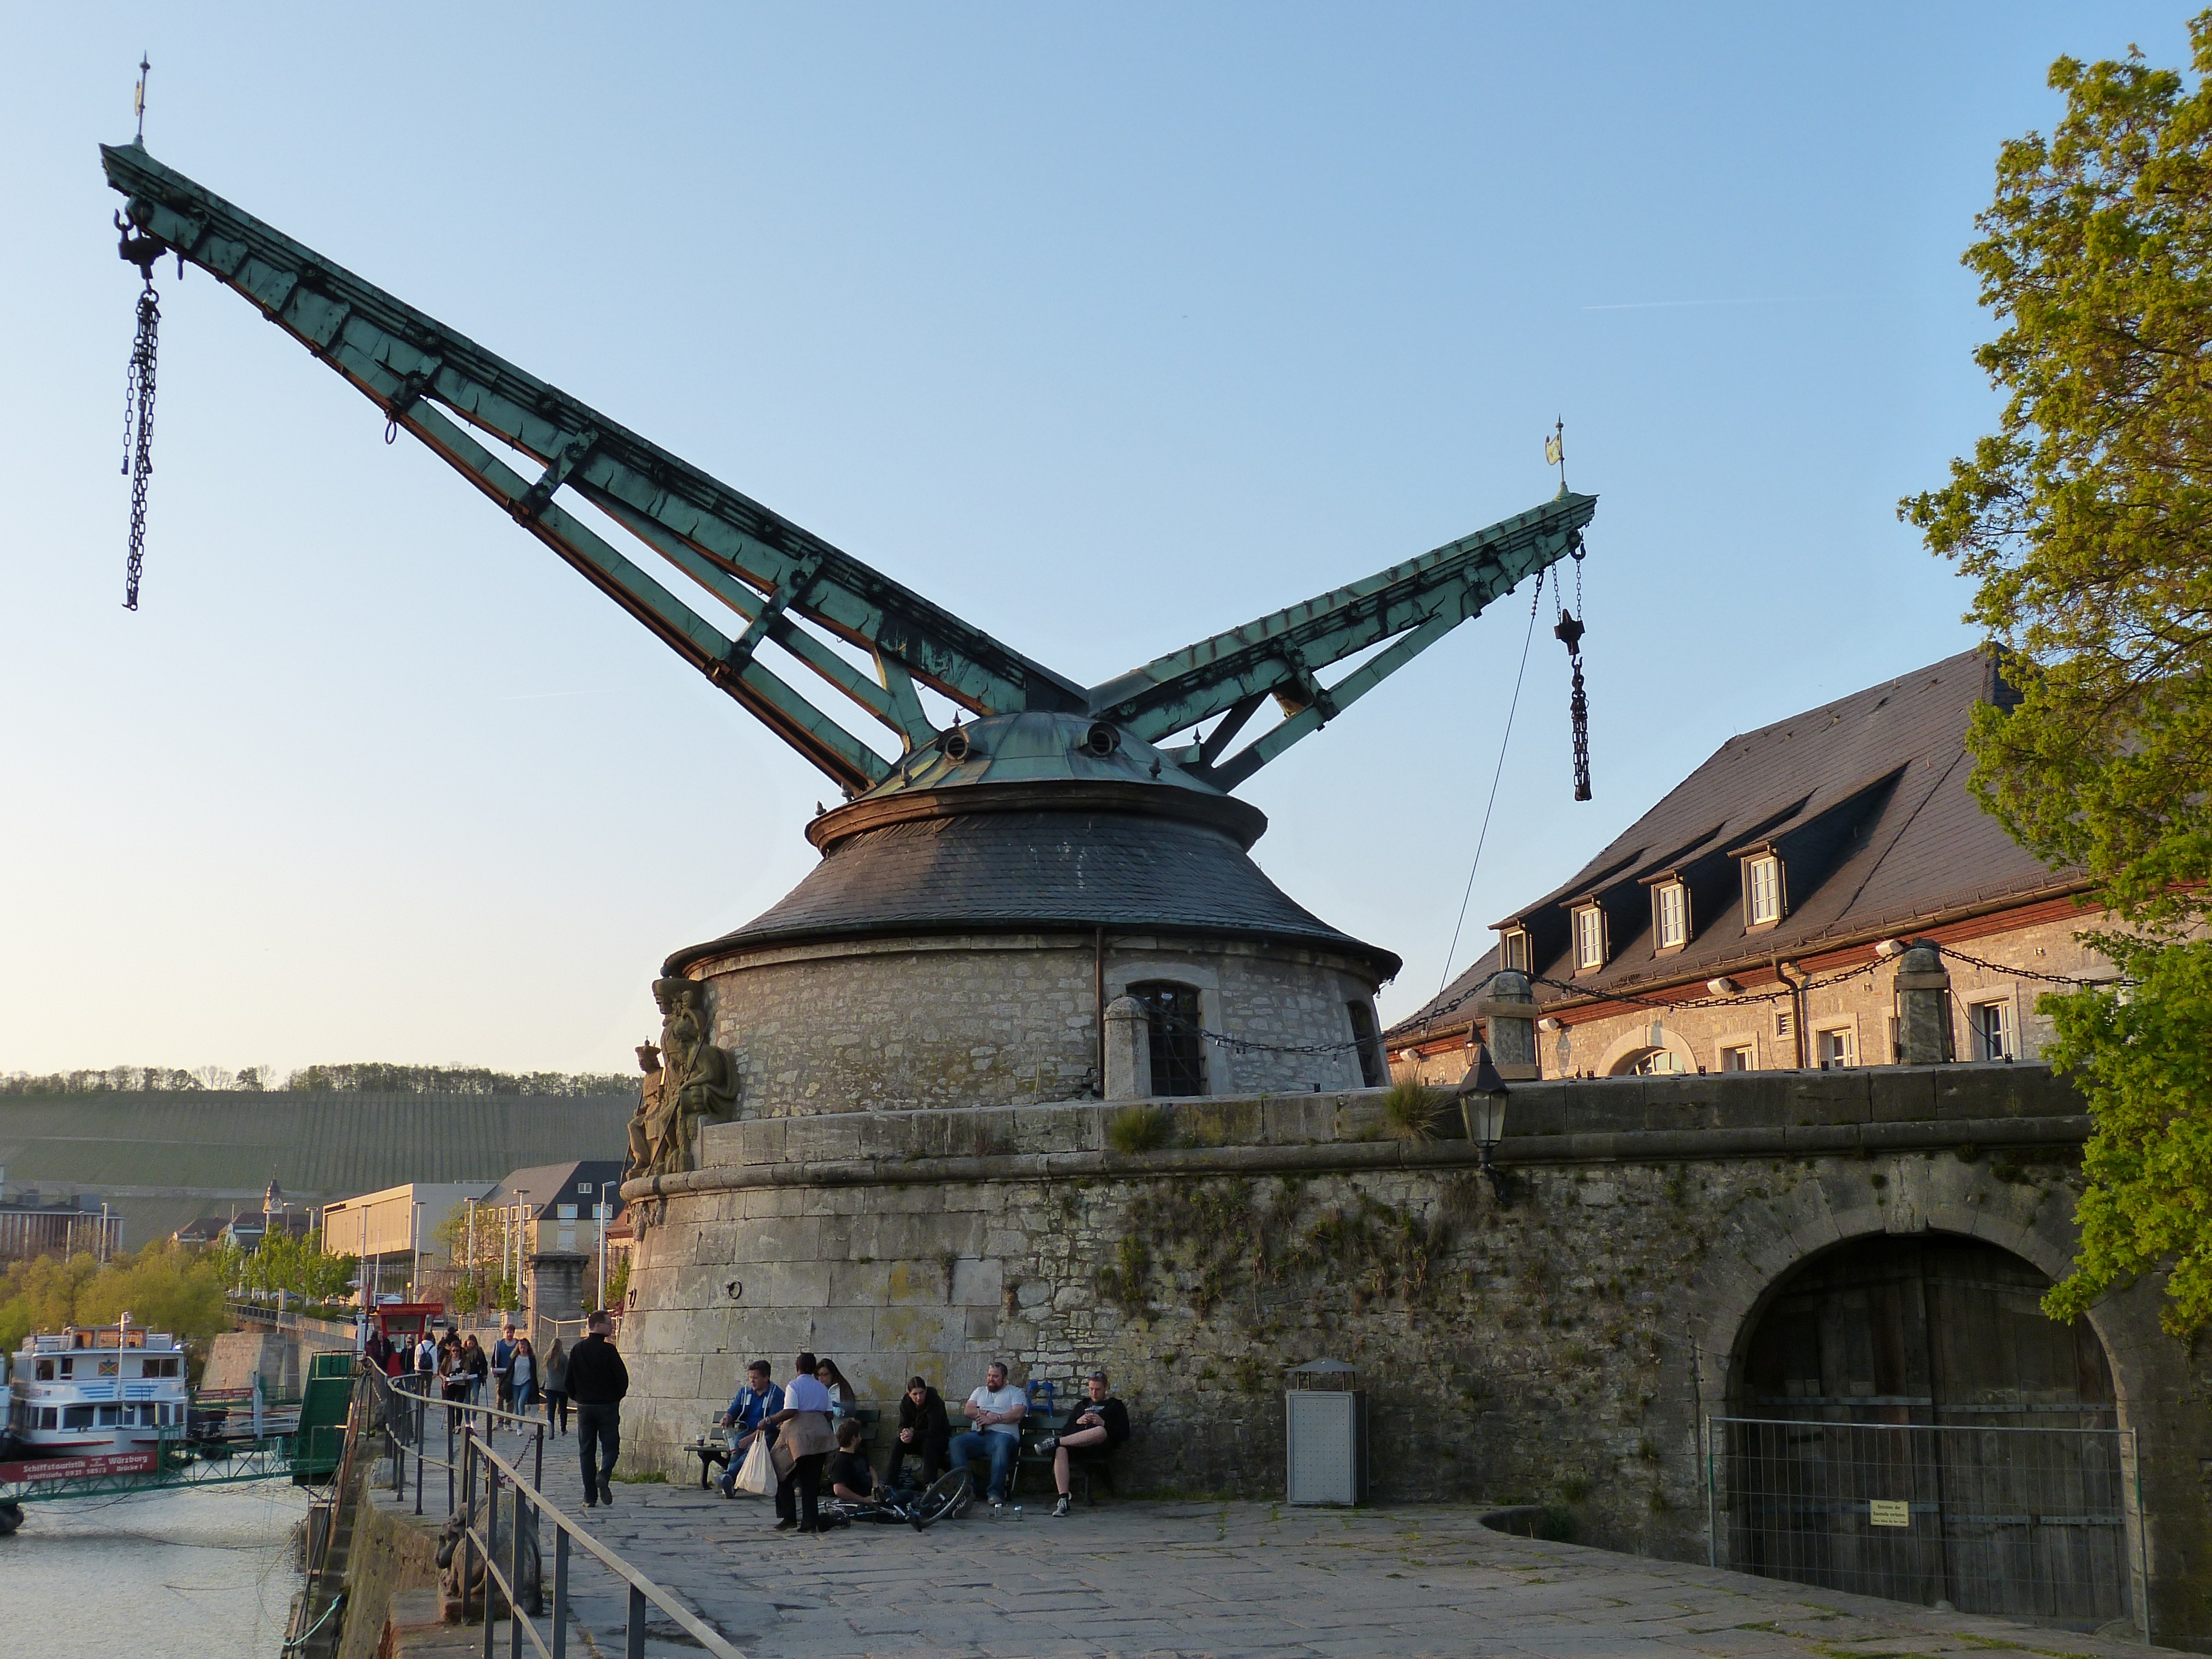
town, building, river, transport, church, port, waterway, old town, germany, bavaria, crane, main, promenade, estate, historically, harbour crane, swiss francs, w rzburg